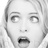
Emotion: surprise